Newcomb's snail

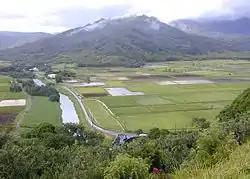
Hanalei River, where the Newcomb's snail lives

Newcomb's snail is endemic and restricted to the island of Kauaʻi. A number of very large watersheds traverse the southeast quadrant of the Kauaʻi island, including Olokele Stream, Hanapēpē Stream and Waimea River, all of which have numerous tributaries. No recent surveys for Newcomb's snails have been undertaken in the Hanapēpē watershed, or in any of the large neighboring stream systems, because they are located on privately owned lands and are difficult to reach because of the rough terrain. It is possible that Newcomb's snail populations remain in that region of Kauaʻi.